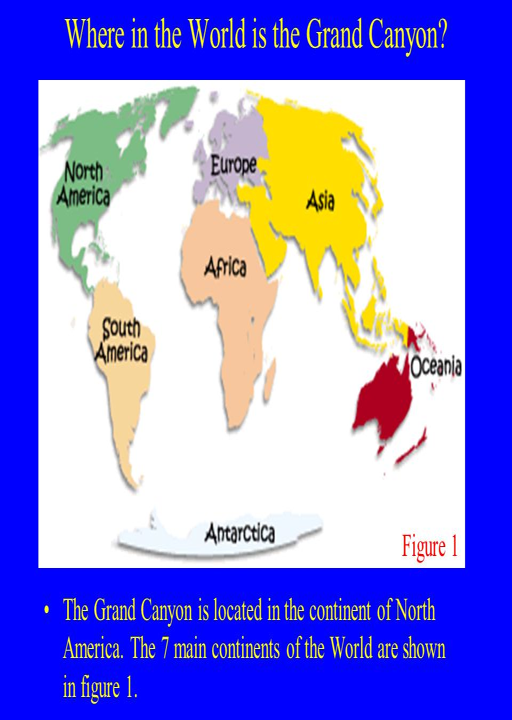
where in the world is tourist attraction